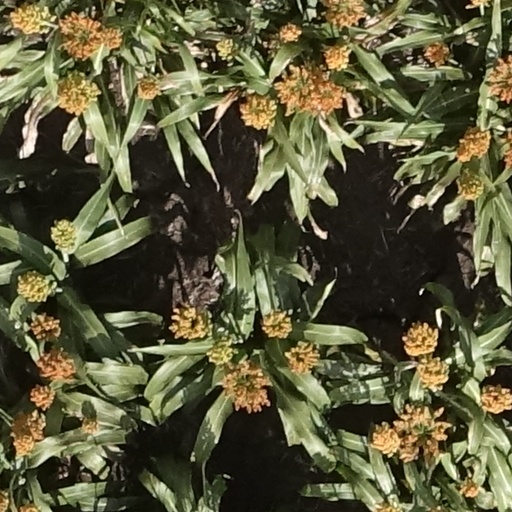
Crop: sorghum